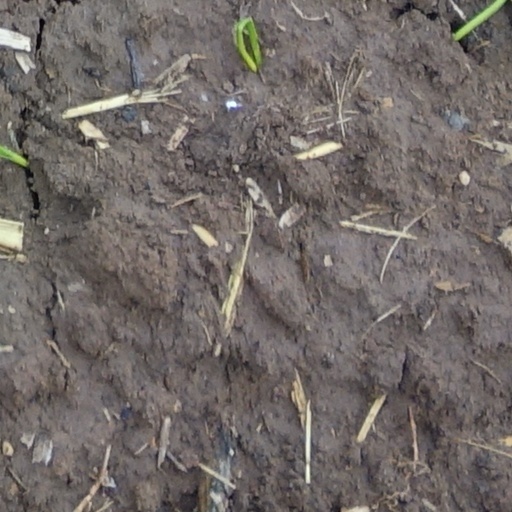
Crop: wheat